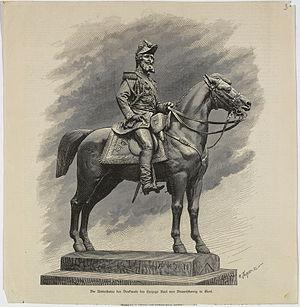
Genève, la statue équestre du monument Brunswick, gravure de Henri Thiriat (1866-1897)
Paul Henri Thiriat, parfois aussi appelé Henri Thiriat est un graveur, lithographe, peintre et illustrateur français, actif de 1887 à la fin des années 1920. Il a été reporteur-dessinateur de guerre et a produit de nombreuses illustrations sous le nom de Claude Whip.